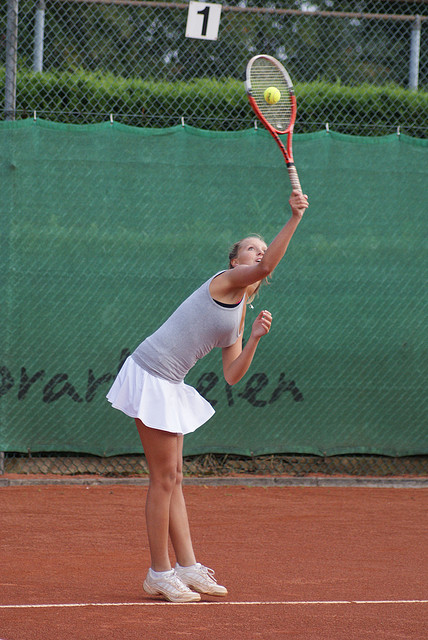
người phụ nữ đang cầm vợt tennis đánh bóng